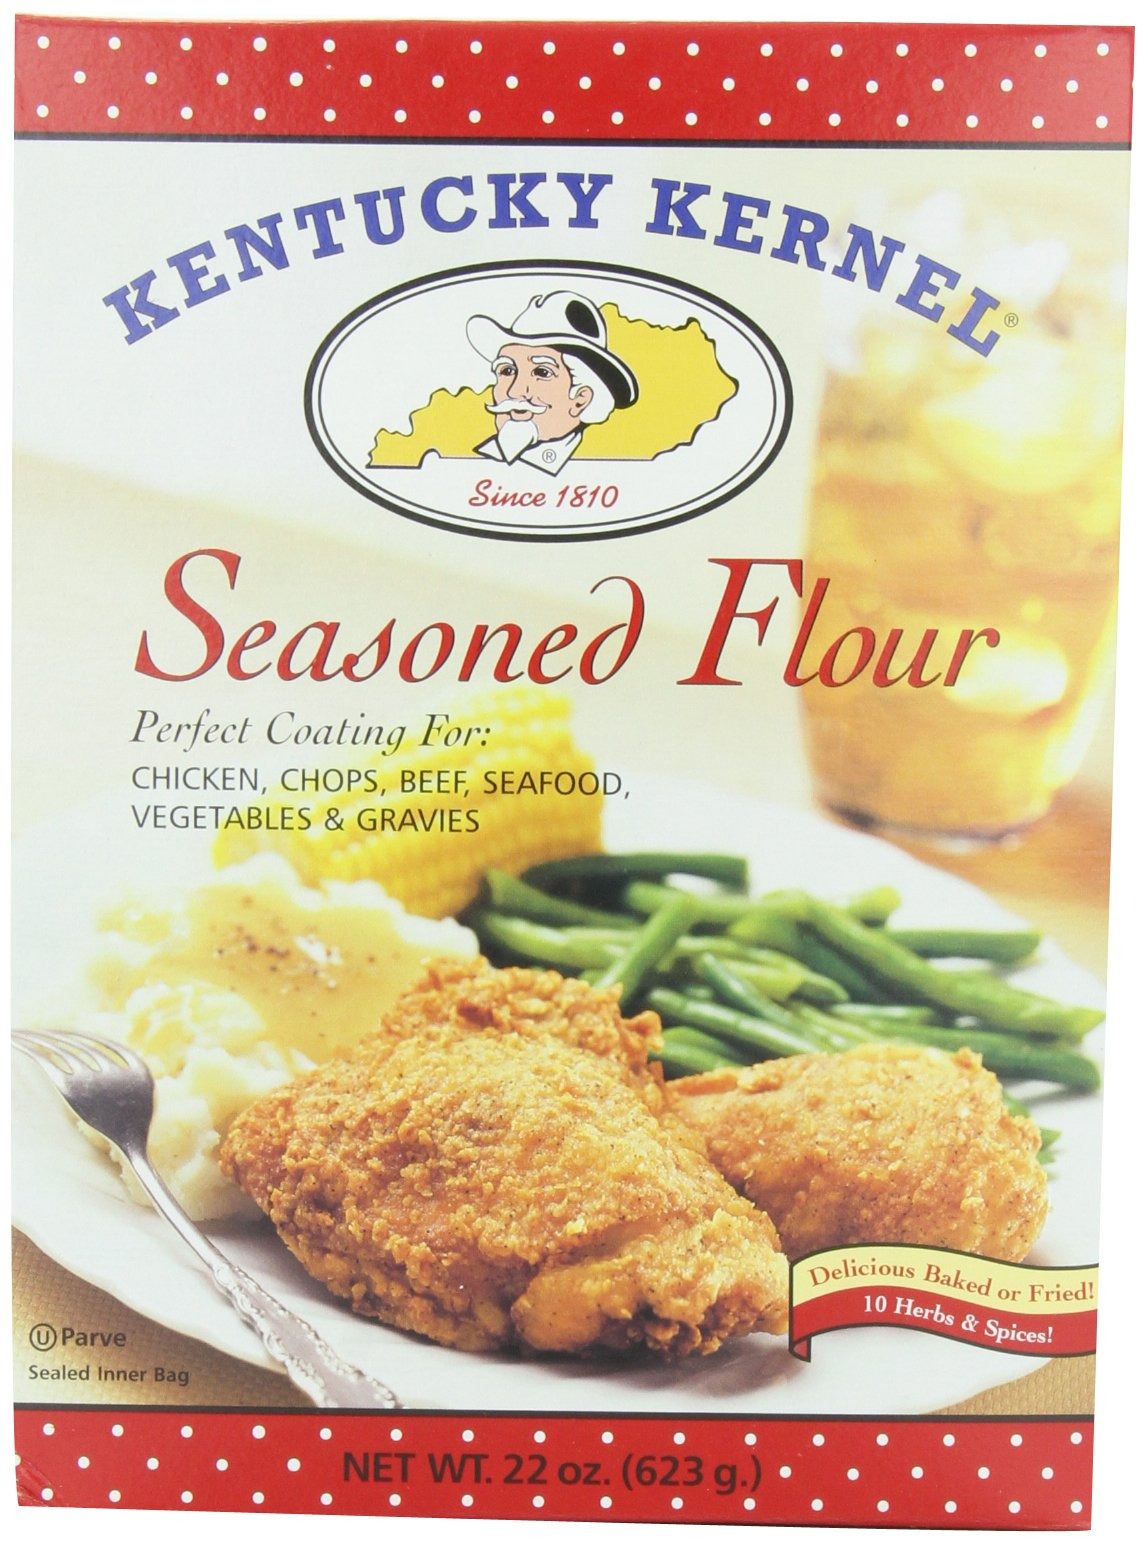
Item Name: Hodgson Mill Seasoned Flour, Economy Size, 22-Ounce (Pack of 4)
Value: 88.0
Unit: Ounce

Price: 3.82